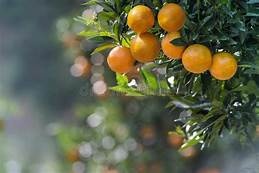
Label: mandarine